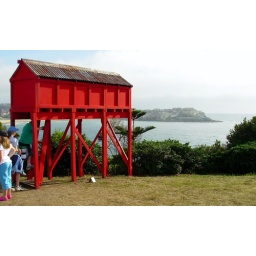
View over headland past red house